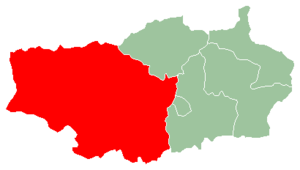
Carte de localisation du district de Betafo dans la région de Vakinankaratra.